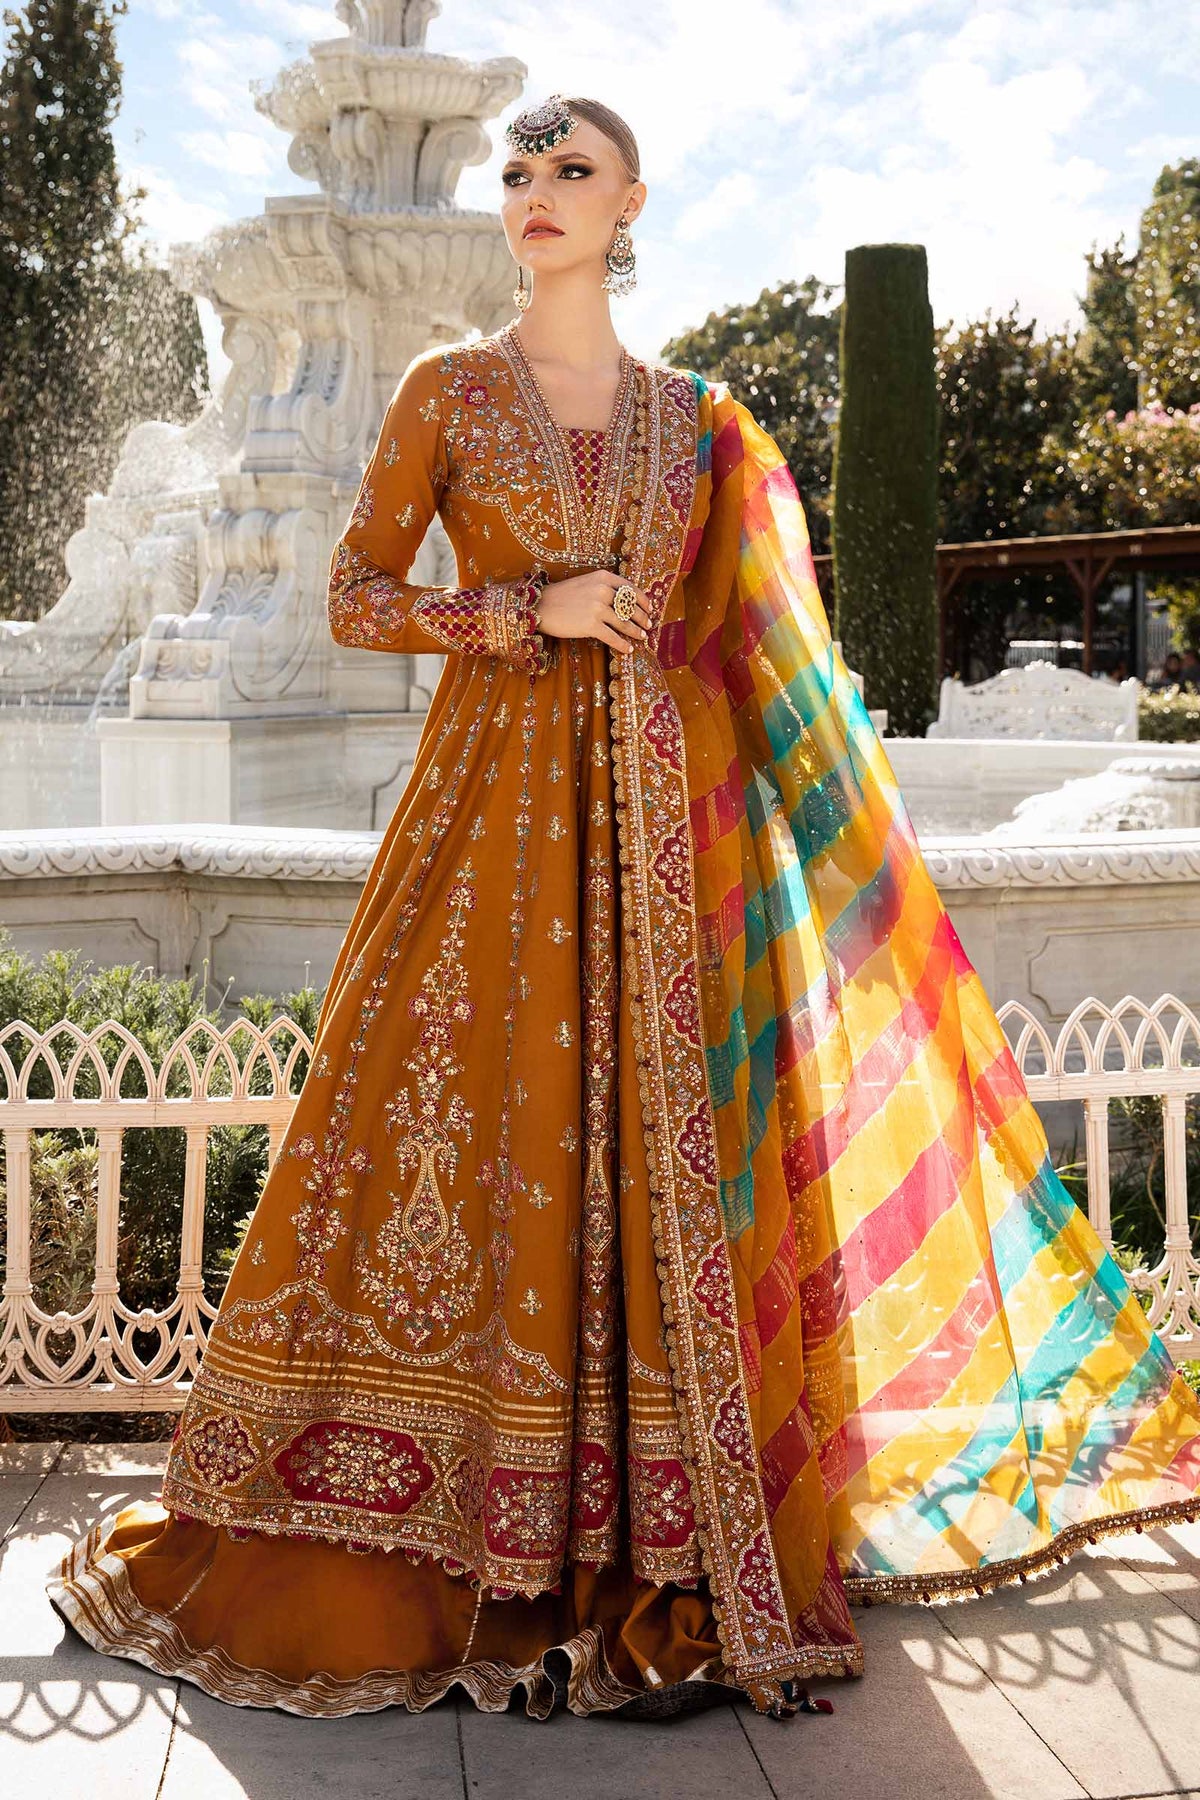
gold multi embroidered salwar kameez